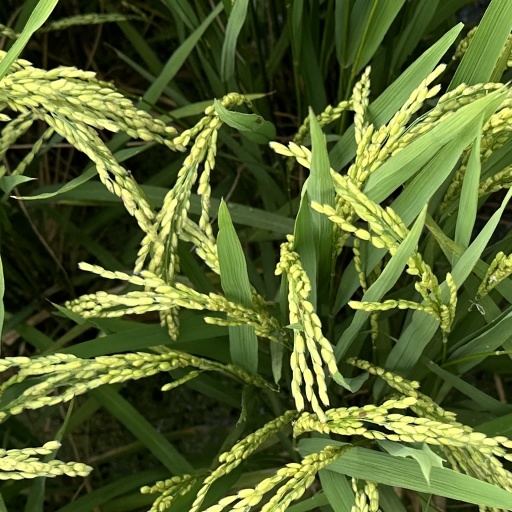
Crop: rice